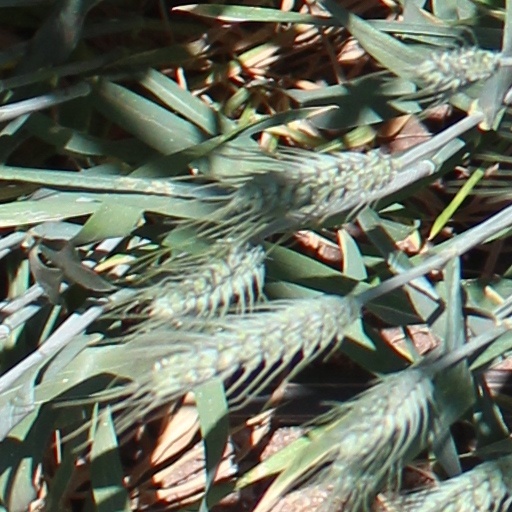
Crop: wheat